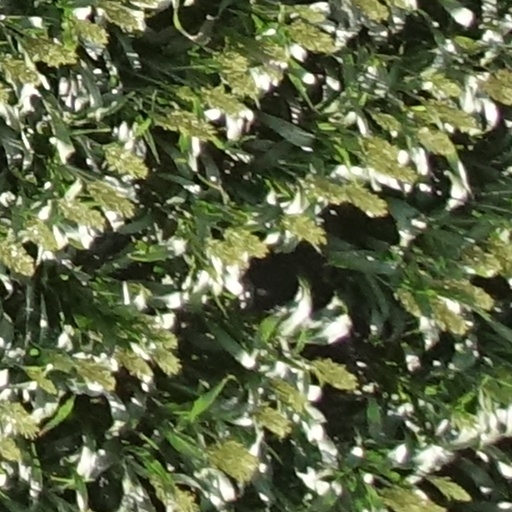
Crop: sorghum